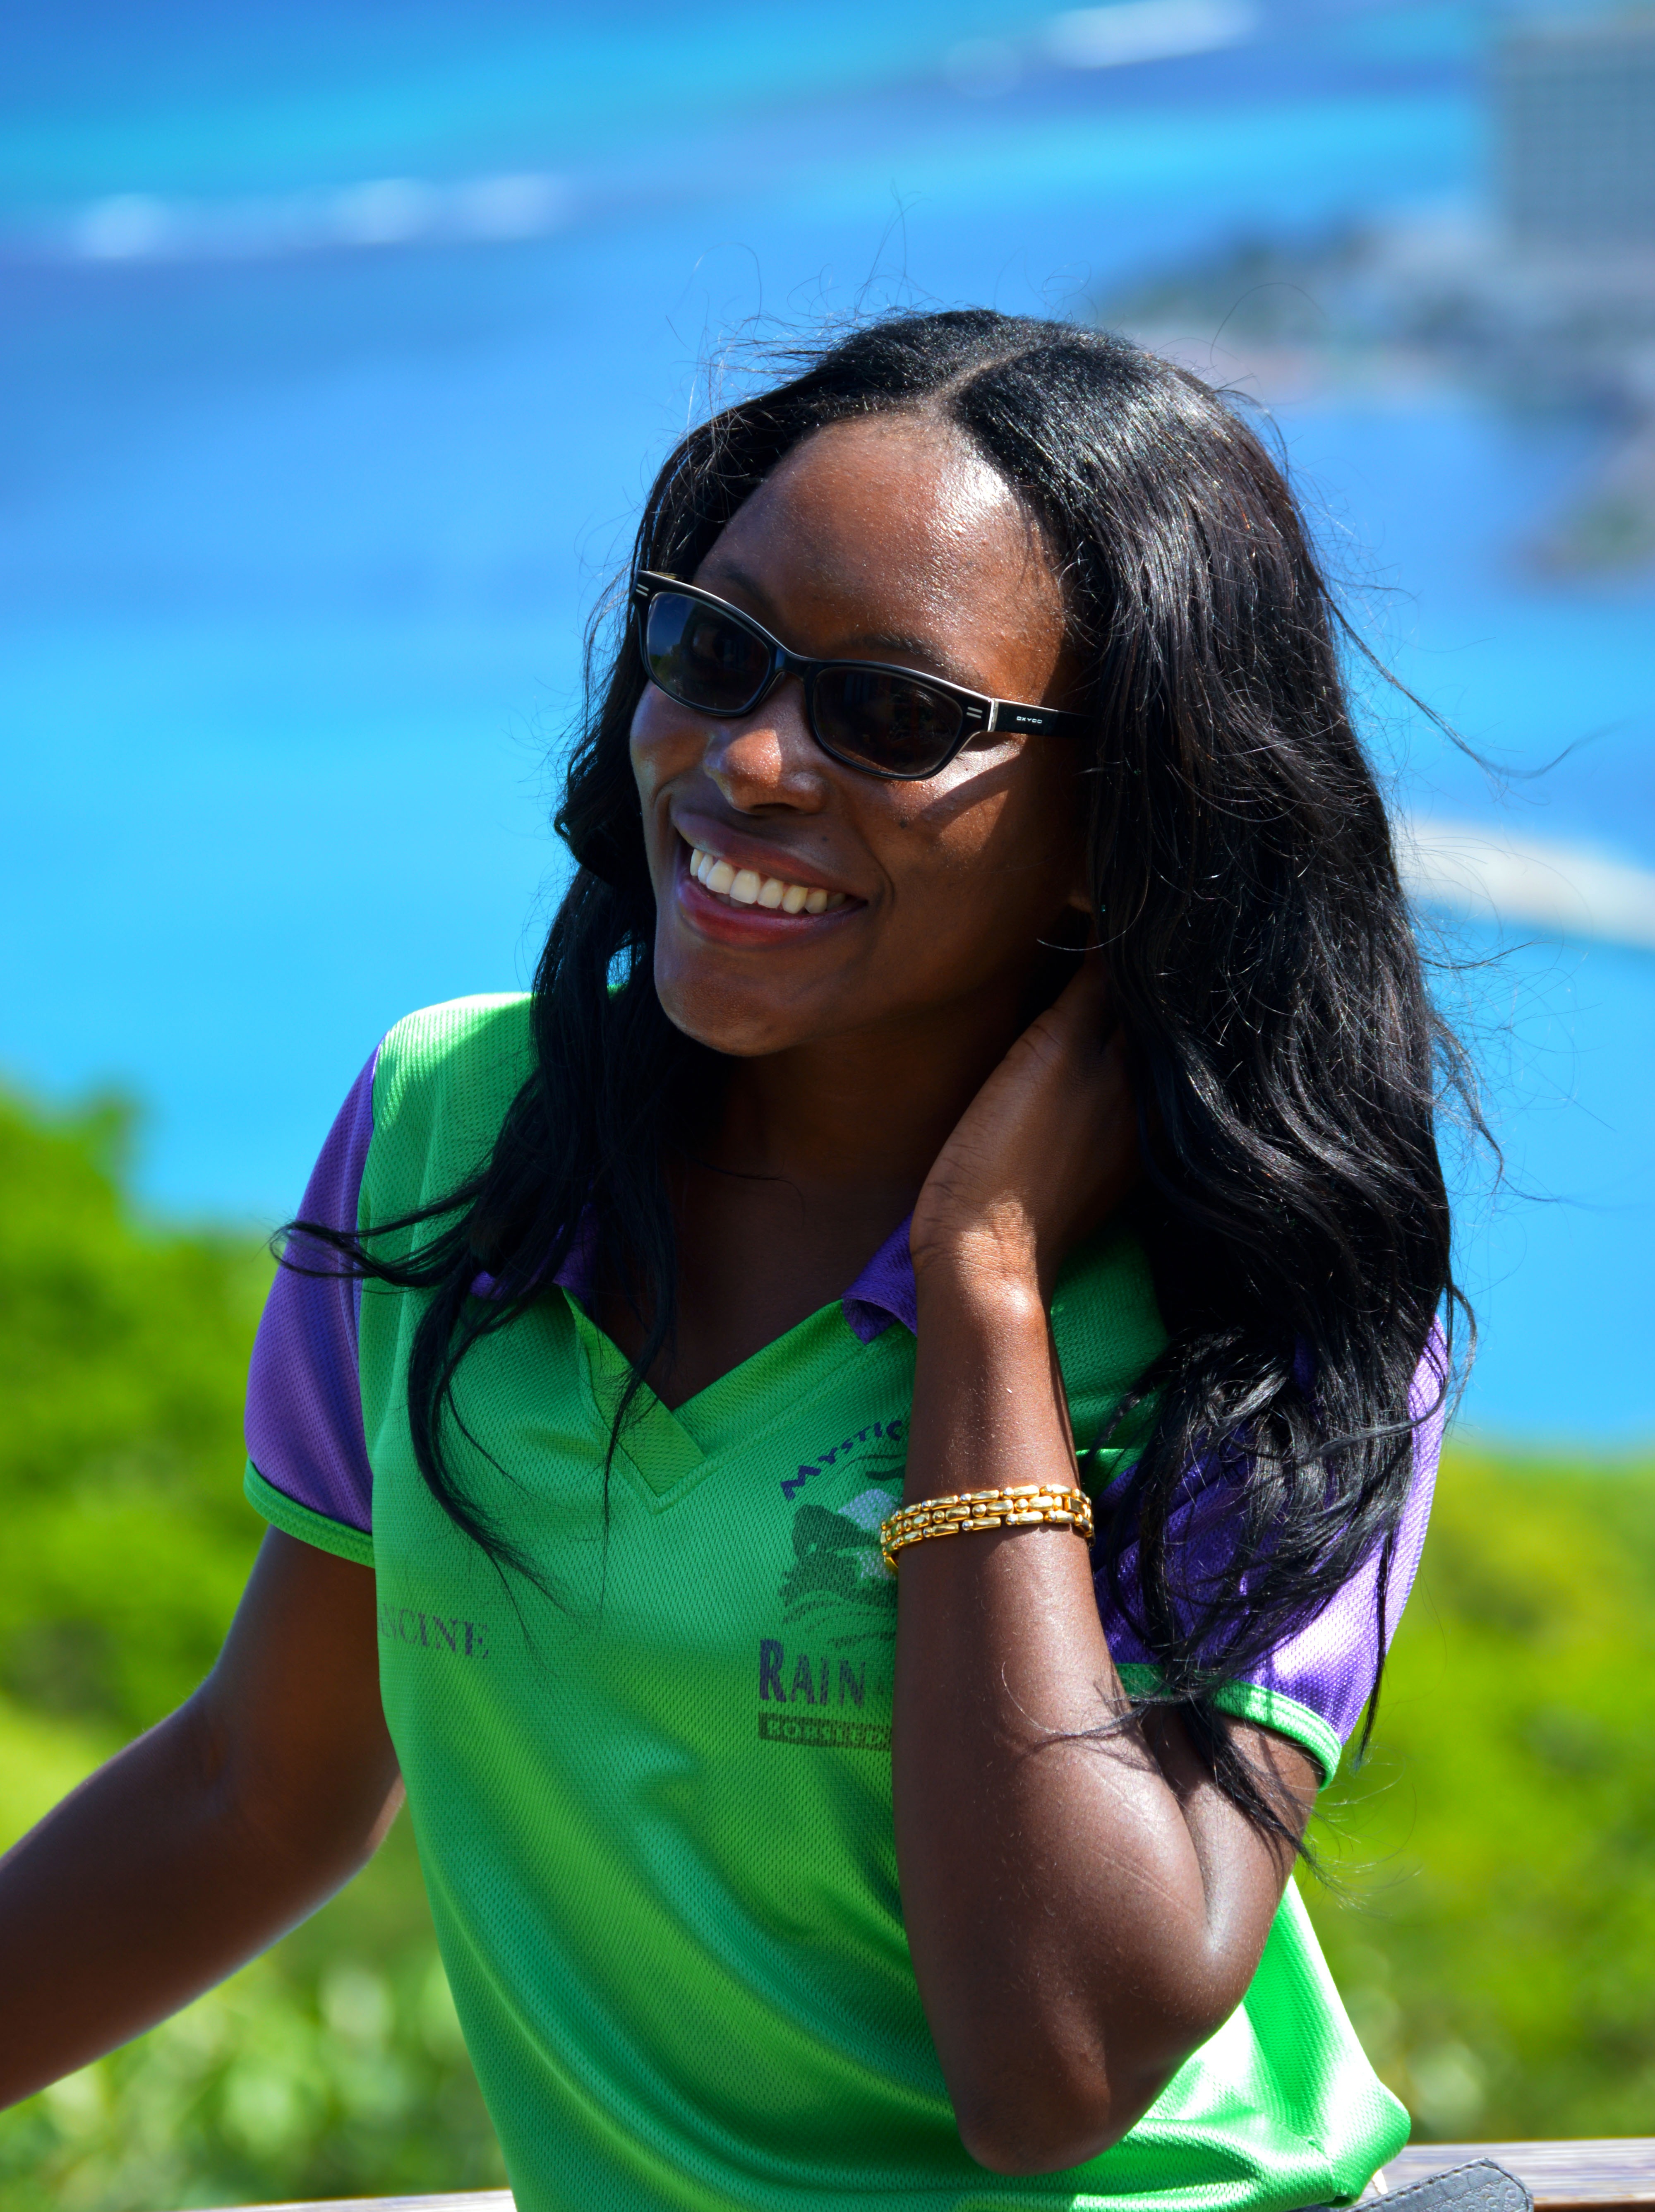
girl, woman, model, green, island, blue, lady, smile, human body, beauty, jamaica, black skin, photo shoot